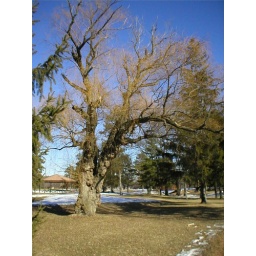
Willow tree in one of the parks along the river